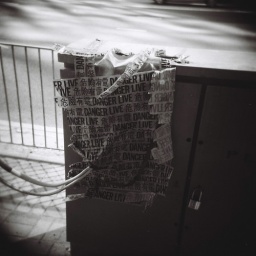
walking along connaught road in central